Kaalangalil Aval Vasantham (1976 film)

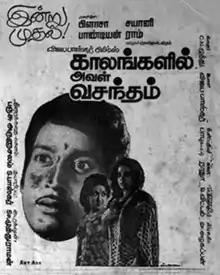
Theatrical release poster

Kaalangalil Aval Vasantham is a 1976 Indian Tamil-language film directed by S. P. Muthuraman and produced by S. Baskar. The screenplay was written by Panchu Arunachalam from a story by C. N. Muthu. The film stars R. Muthuraman, Chandrakala and Srividya. It was released on 13 April 1976. The film was remade in Kannada as "Hrudaya Pallavi" (1987).